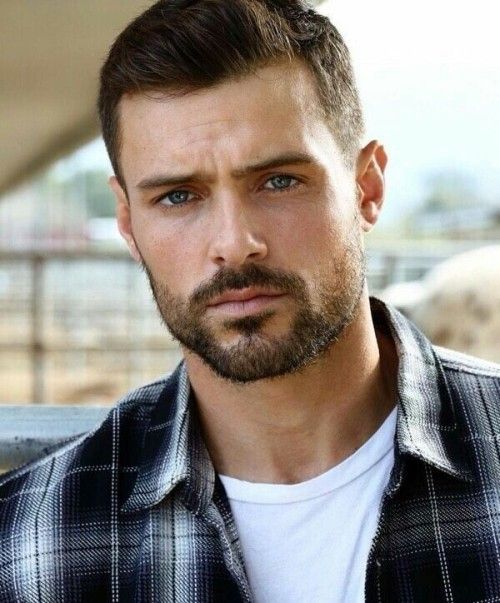
Portrait style: Real Portrait